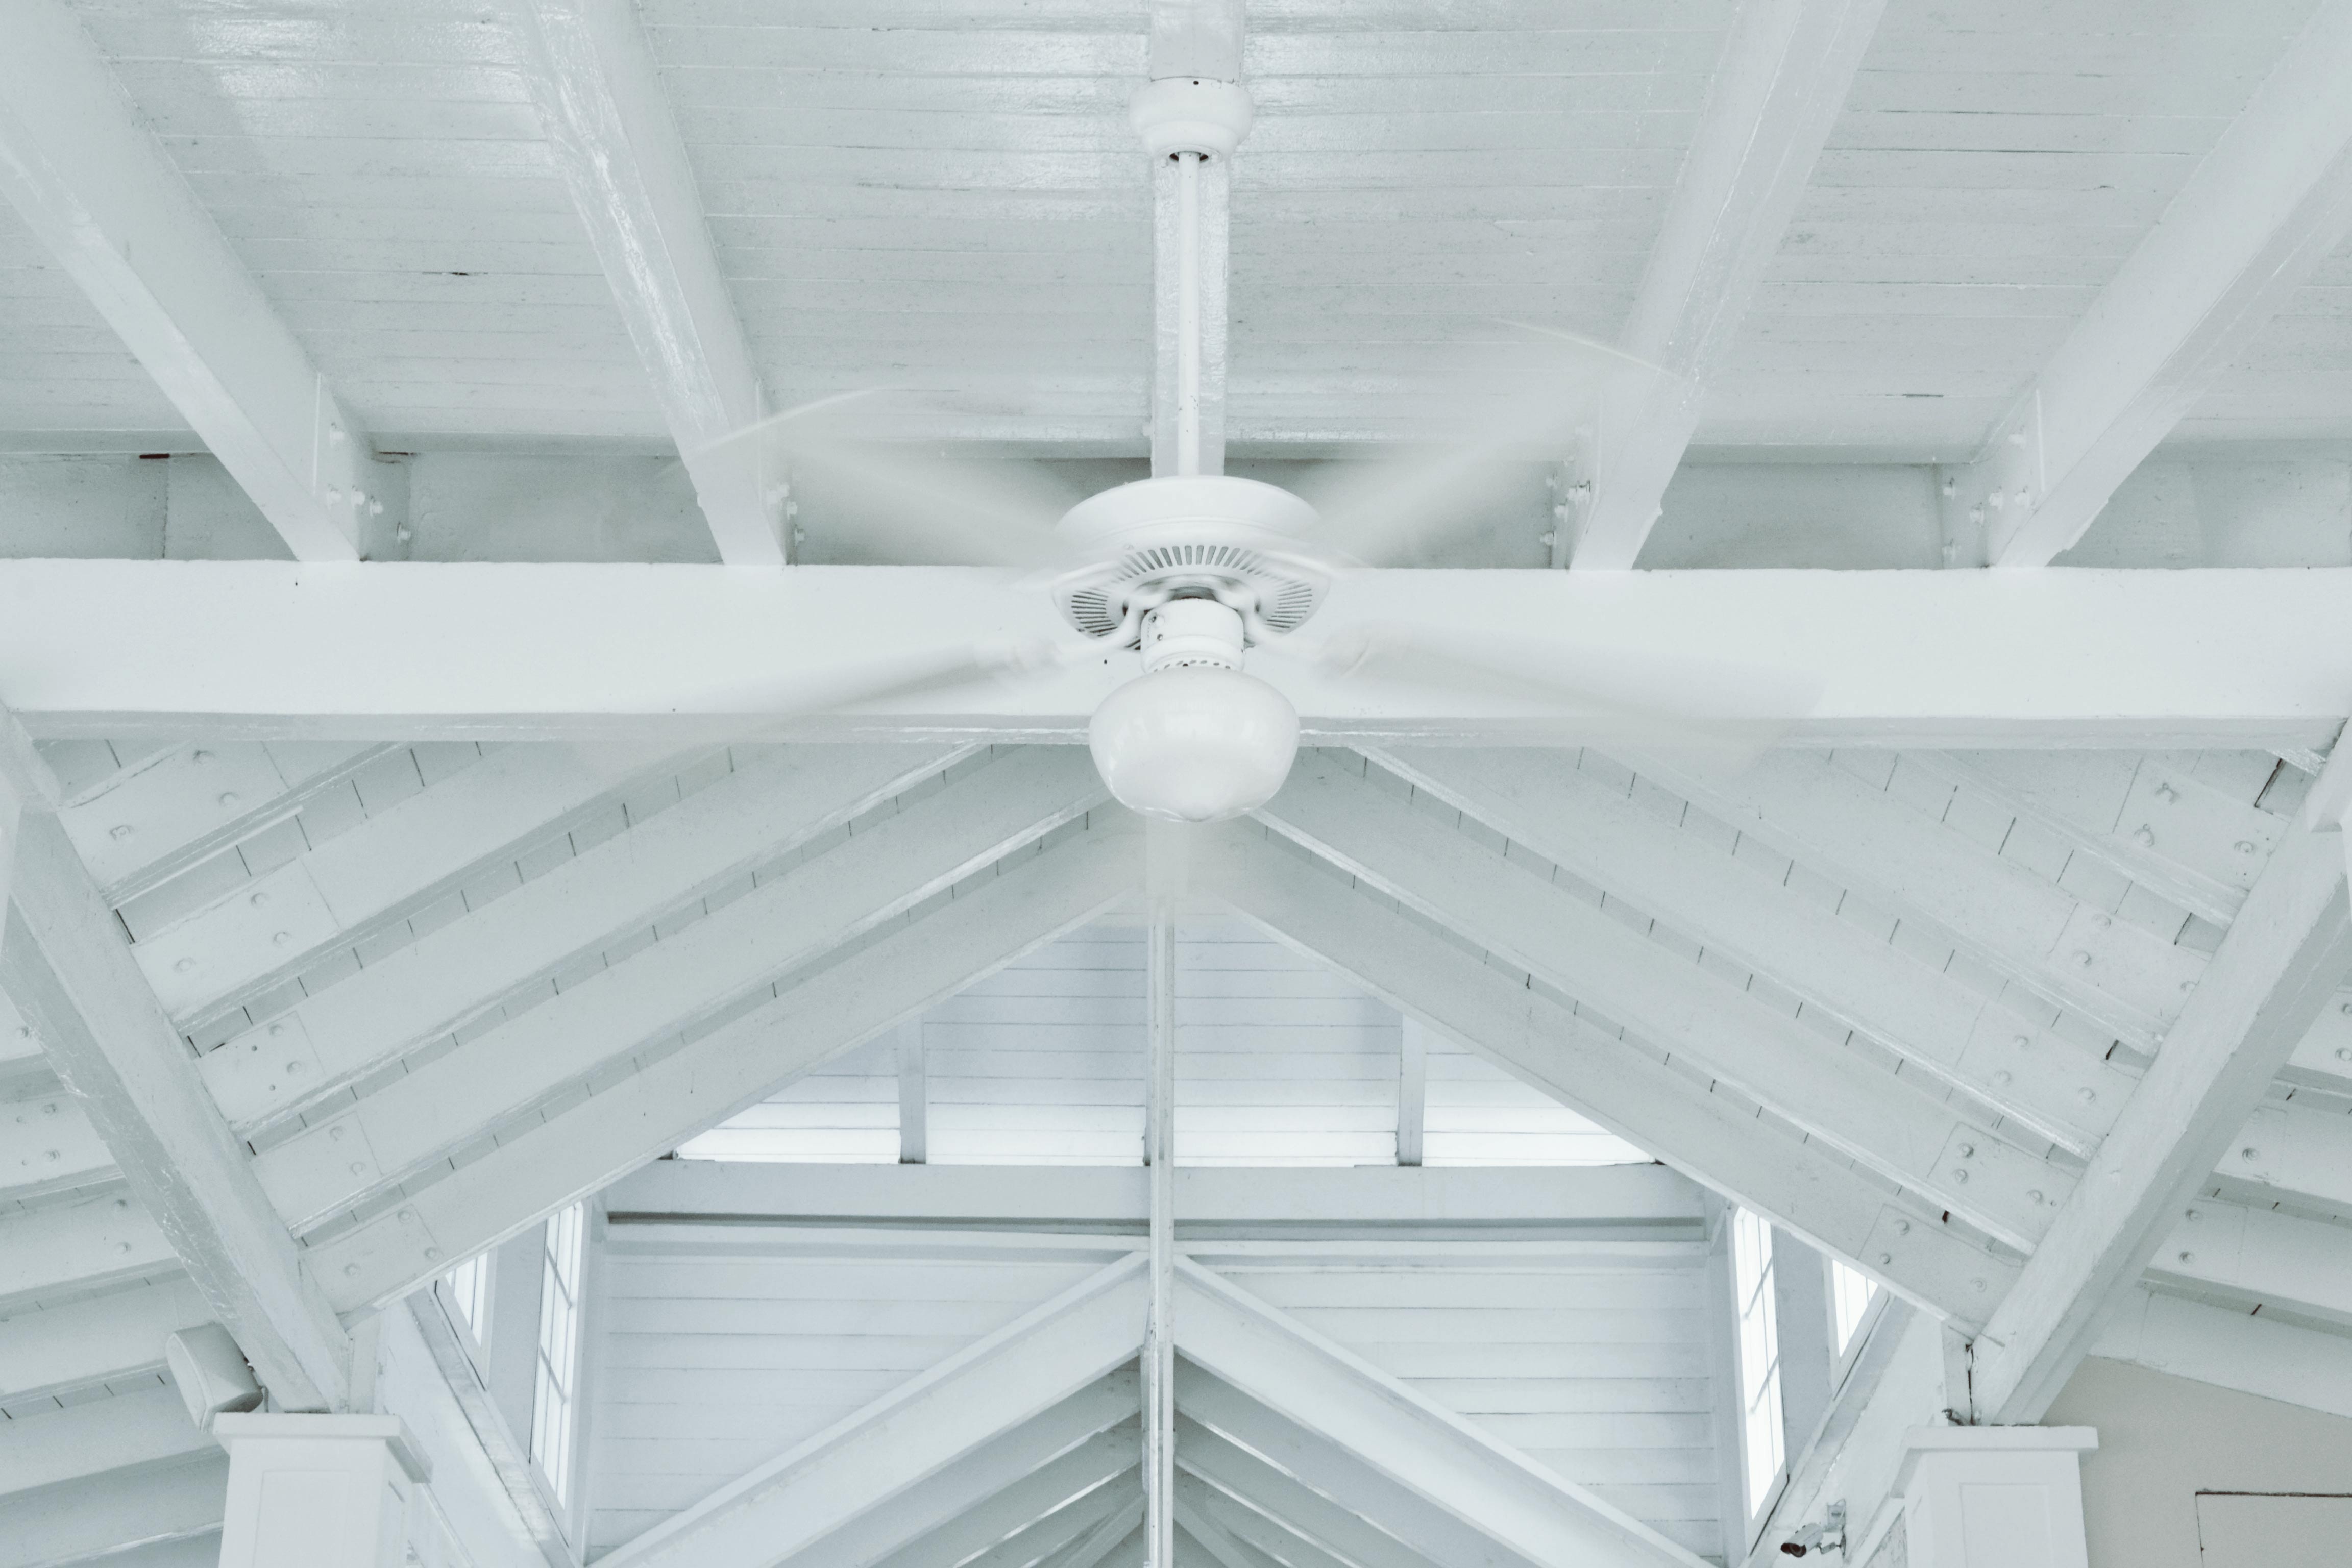
wing, architecture, white, atmosphere, bar, ceiling, relax, room, lounge, attic, interior design, relaxation, design, resort, hot, symmetry, lobby, cooling, daylighting, ventilator, beach resort, chill out area